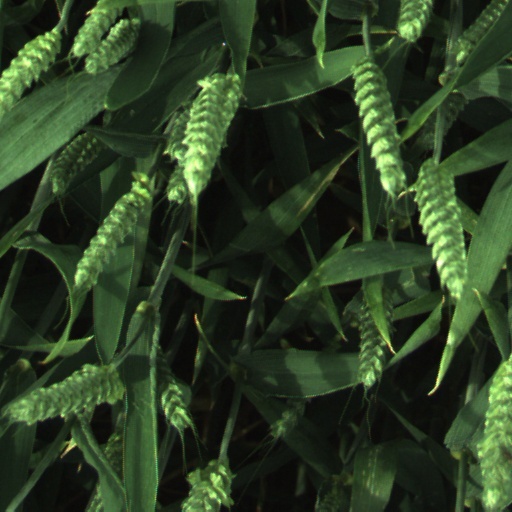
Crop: wheat